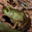
Label: frog